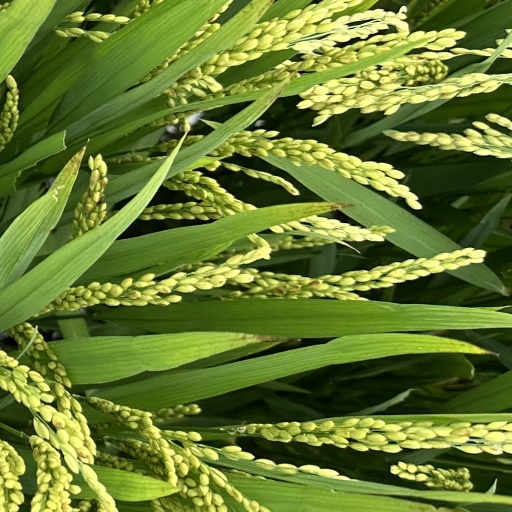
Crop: rice